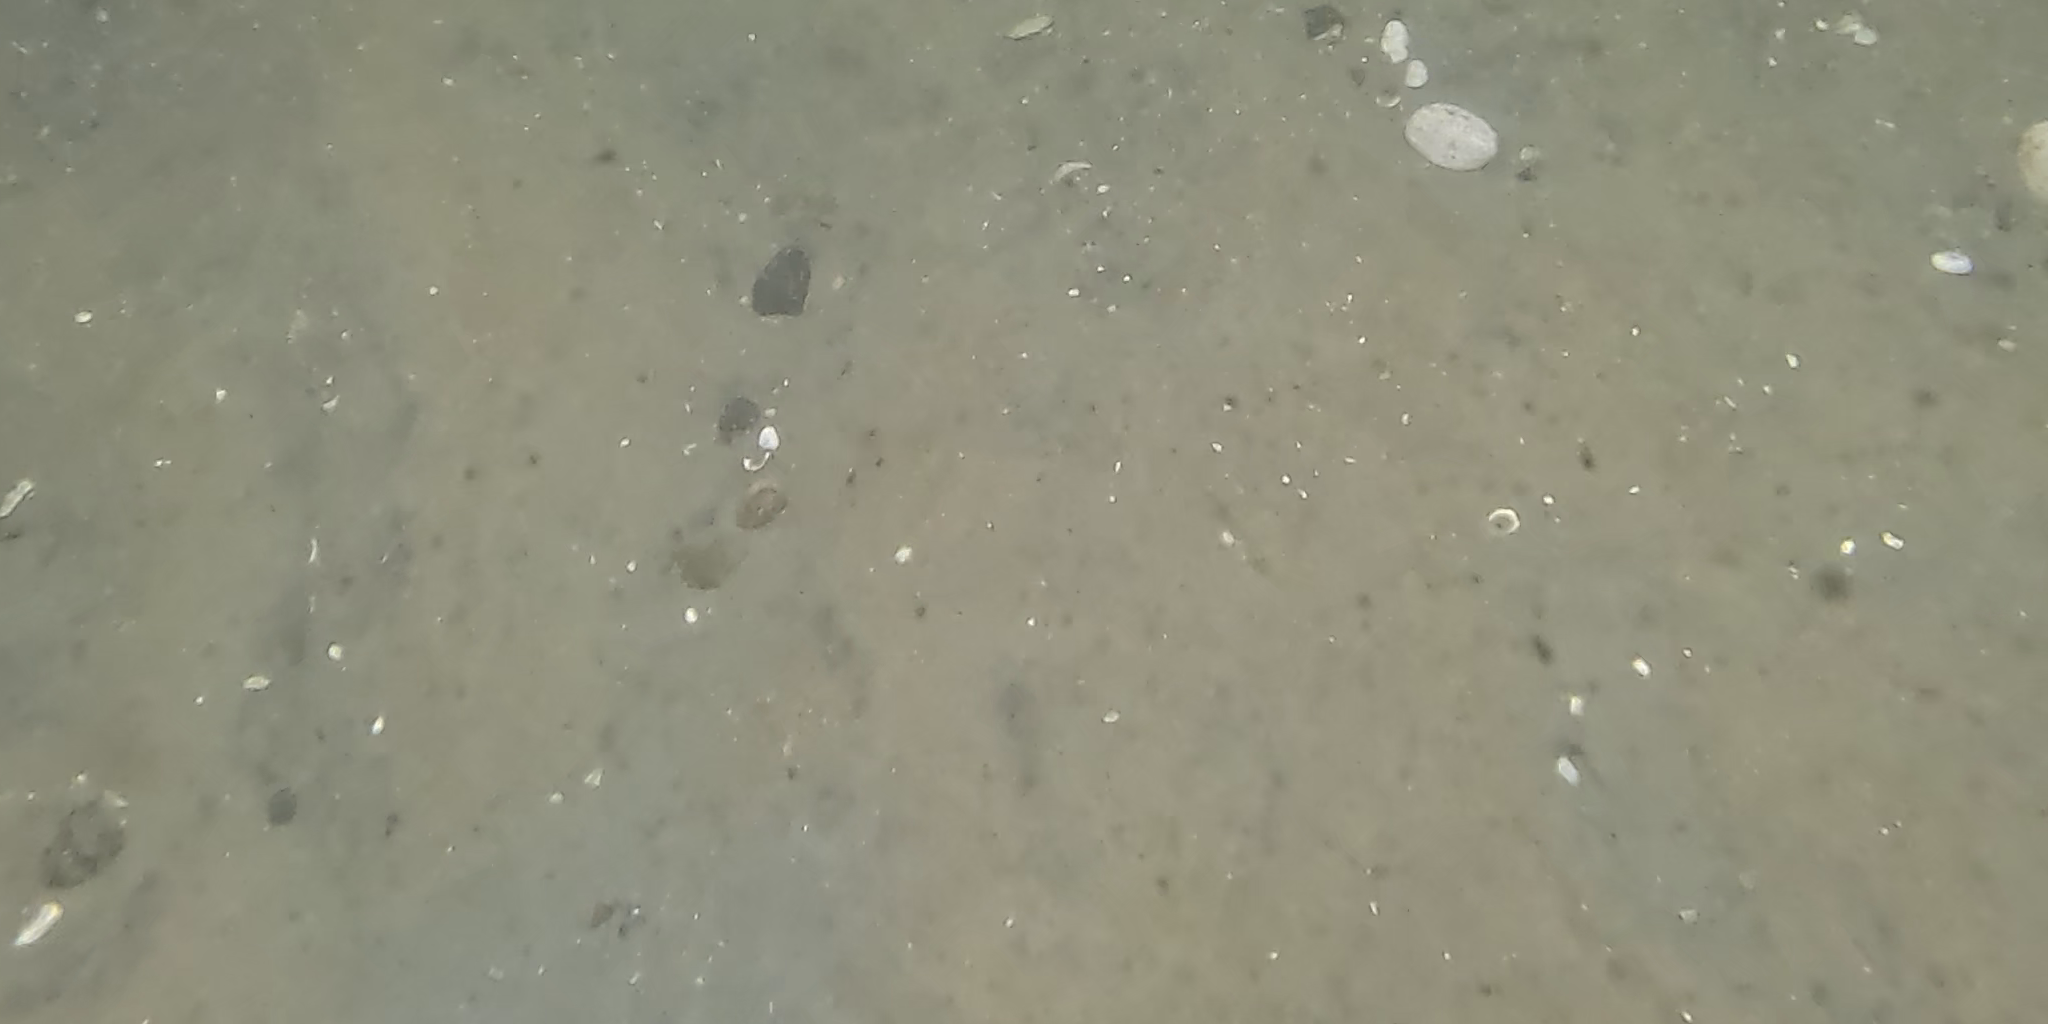
Seabed habitat: sand